Ho Chi Minh trail

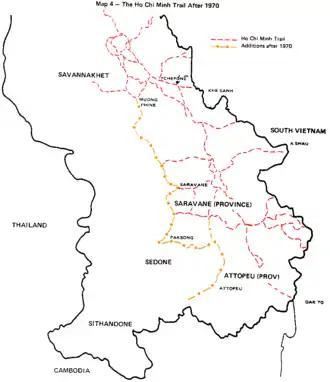
The Ho Chi Minh Trail, 1970.

In the wake of the Tet Offensive, the North Vietnamese expanded and modernized their logistical effort. The number of supply and maintenance personnel dropped, mainly due to increased use of motor and river transport and mechanized construction equipment. The CIA estimated during the year that the 559th Group was using 20 bulldozers, 11 road graders, three rock crushers, and two steamrollers for maintenance and new road construction.